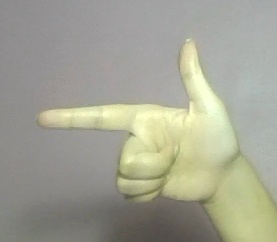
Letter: yaa